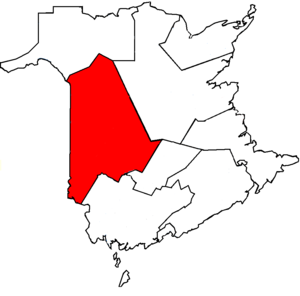
Tobique—Mactaquac est une circonscription électorale fédérale canadienne dans la province du Nouveau-Brunswick.